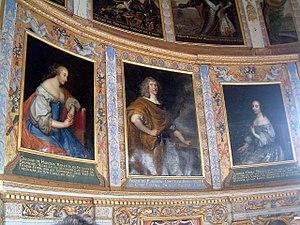
Château de Bussy-Rabutin, Bussy le Grand, Bourgogne, France
Gilonne d'Harcourt, marquise de Piennes puis comtesse de Fiesque, née en 1619 et morte le 16 octobre 1699, française, fut la dame d'atours d'Anne d'Autriche au palais du Louvre, puis, pendant la Fronde des princes, avec Anne de La Grange-Trianon, comtesse de Frontenac, maréchale de camp de Mademoiselle de Montpensier dite la Grande Mademoiselle qu'elles suivirent ensemble dans son exil au château de Saint-Fargeau.